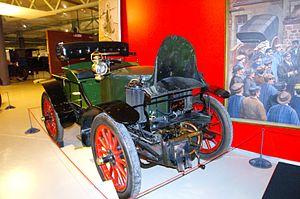
Le musée des 24 Heures du Mans, créé en 1961 sous le nom de « musée automobile de la Sarthe », puis renommé « musée des 24 Heures - Circuit de la Sarthe » en 2009, est un musée français dédié à la course automobile situé près de l'entrée principale du circuit des 24 Heures, au Mans.